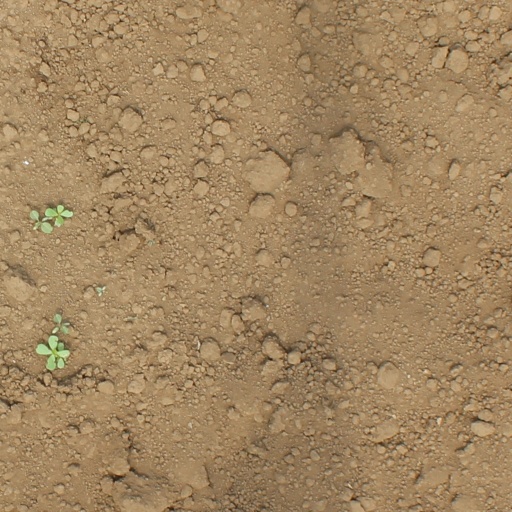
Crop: soybean